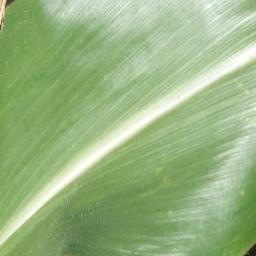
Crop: corn
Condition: (maize)_healthy